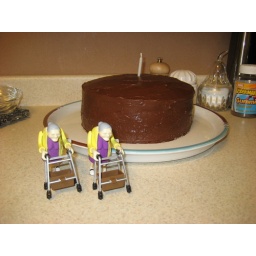
I baked the best cake ever all by myself! And the racing grannies had us peeing our pants with laughter..